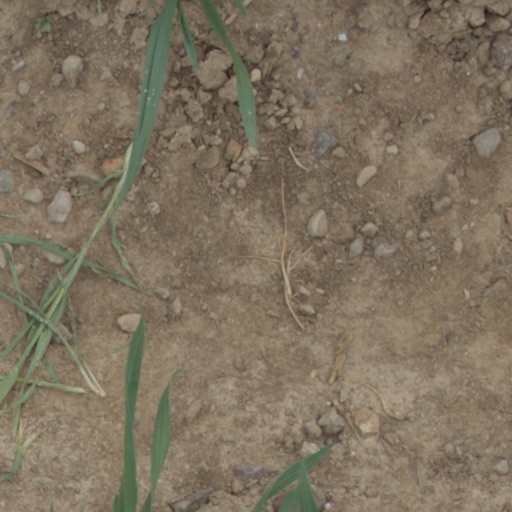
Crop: wheat